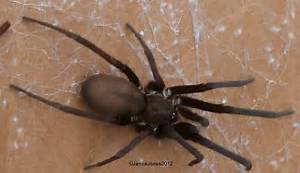
Label: spider